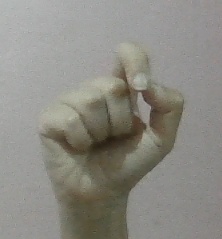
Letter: fa